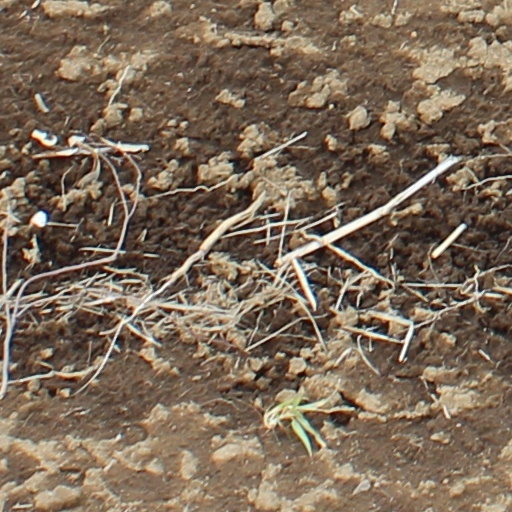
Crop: wheat